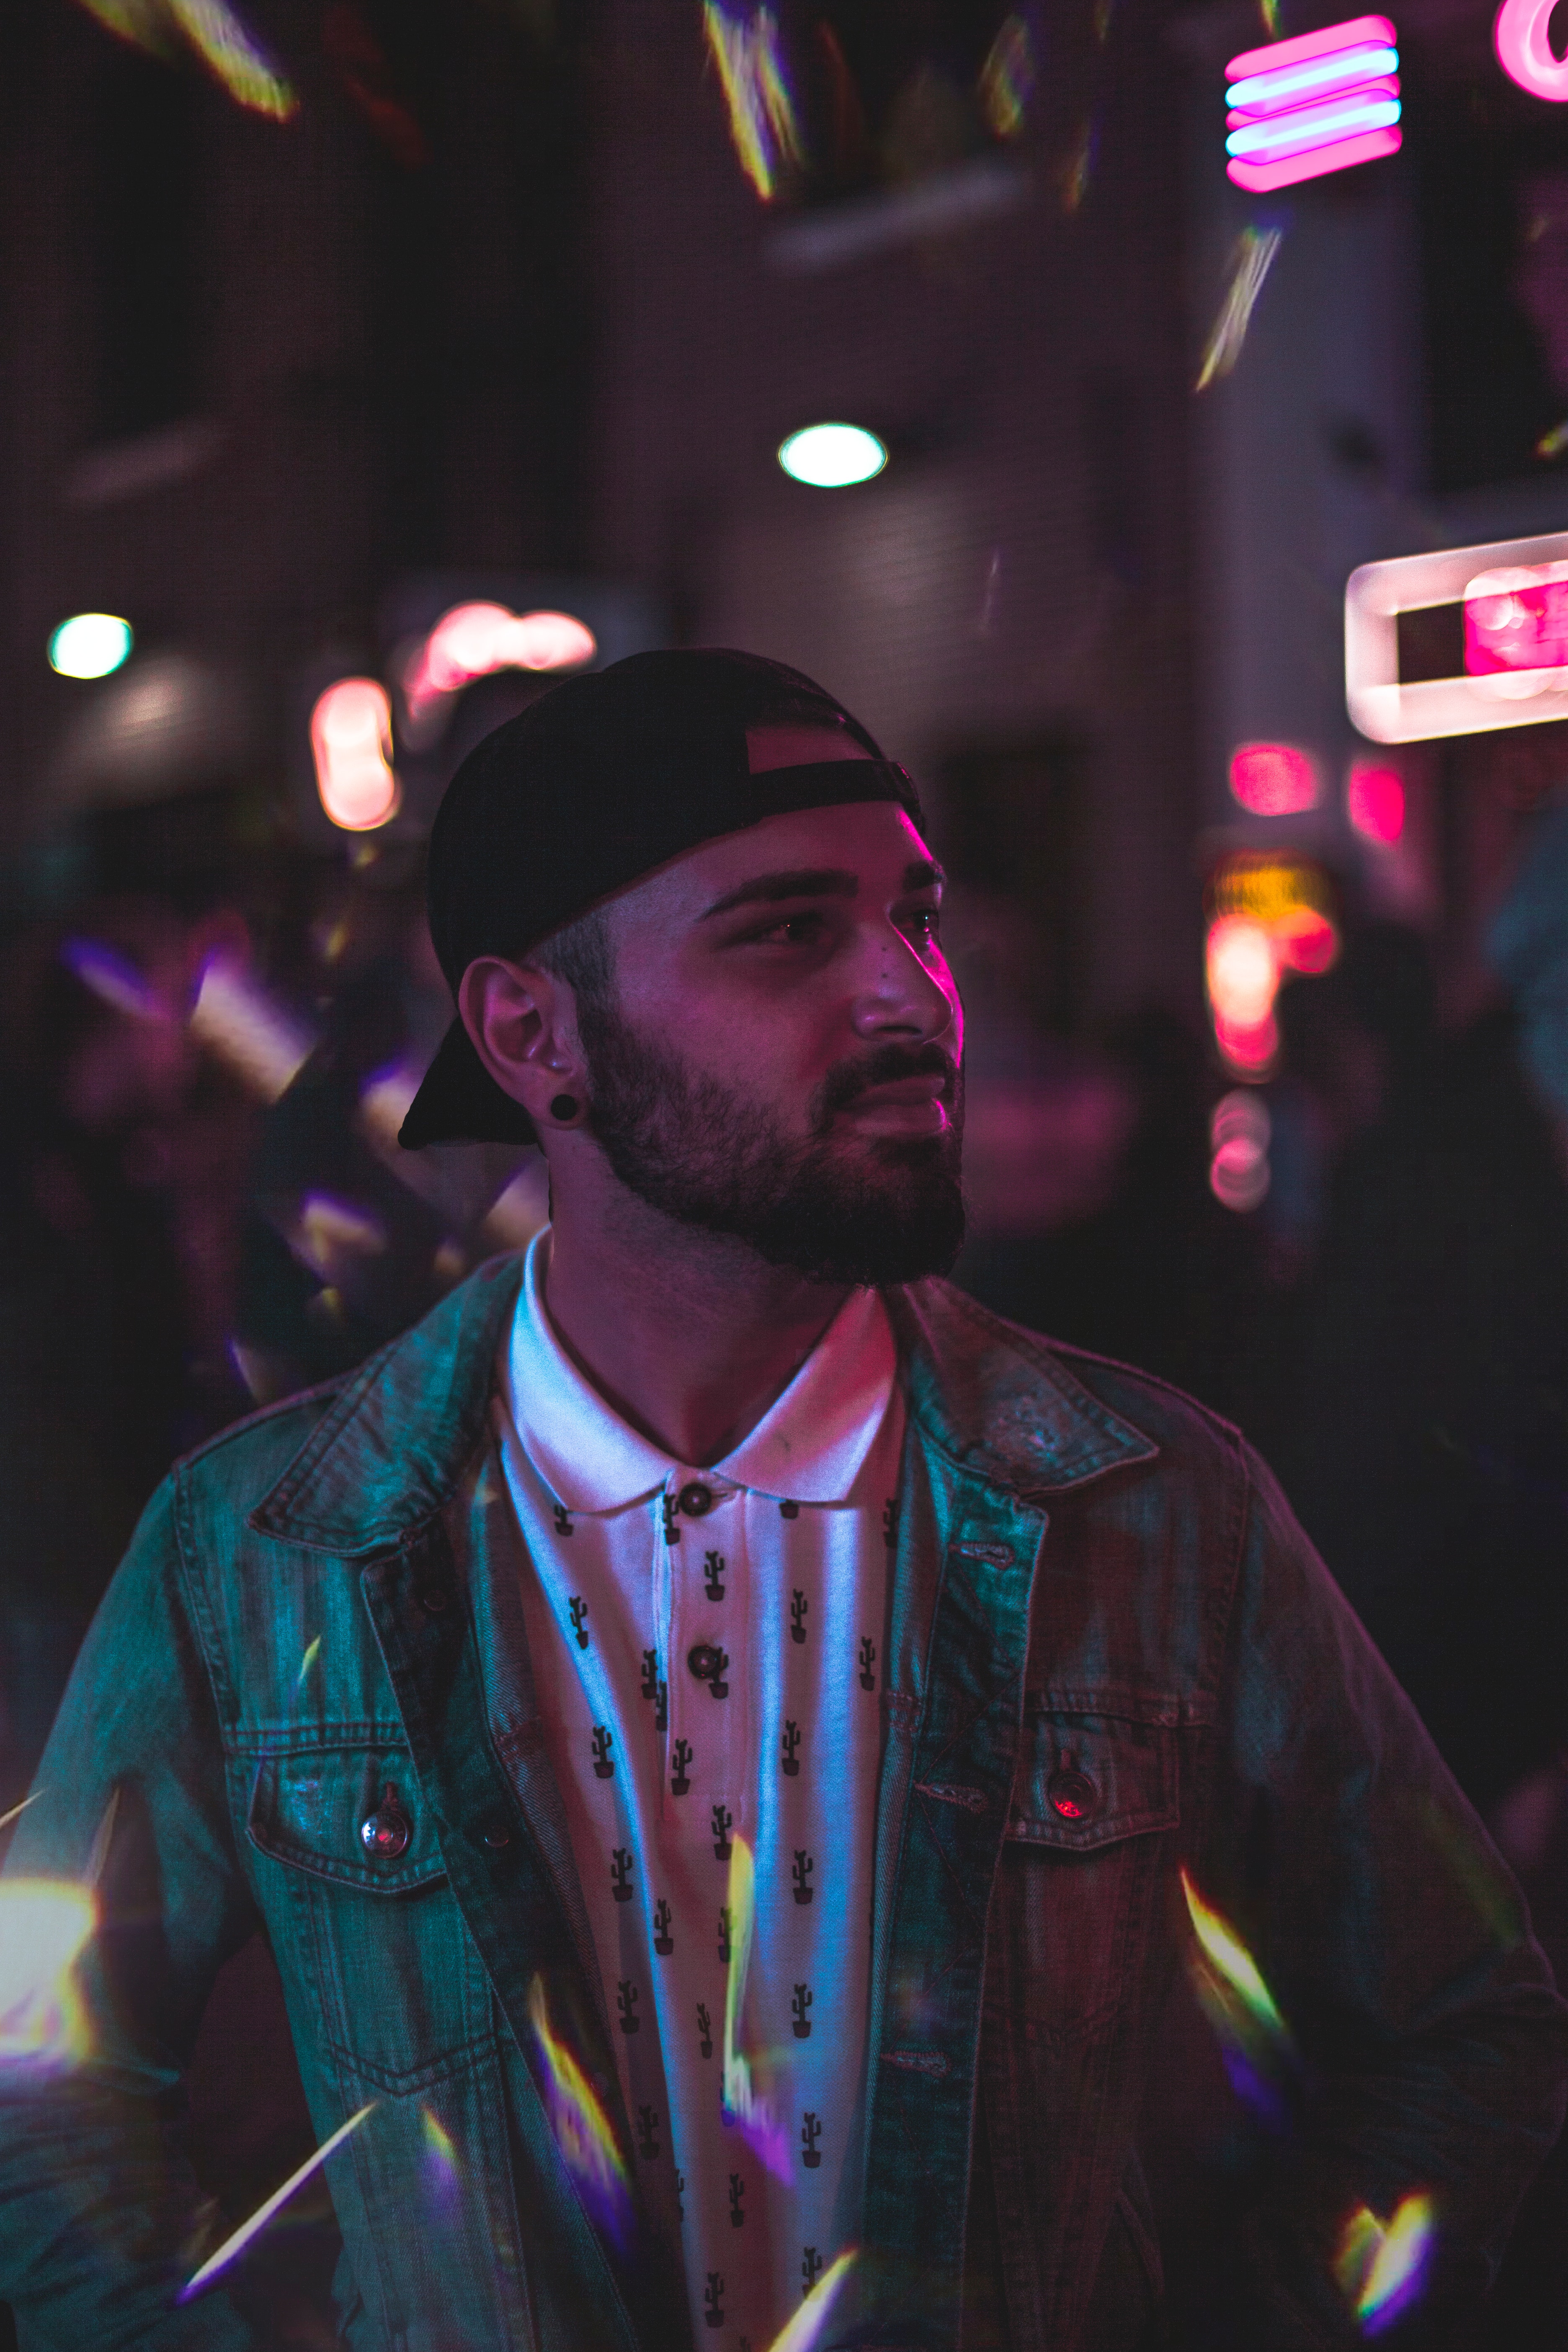
music artist, music, purple, performance, Visual effect lighting, fun, cool, event, facial hair, magenta, artist, singing, neon, musician, beard